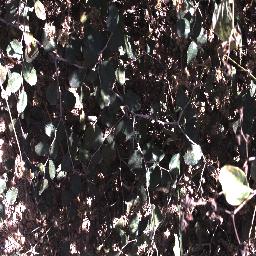
Label: chinee_apple